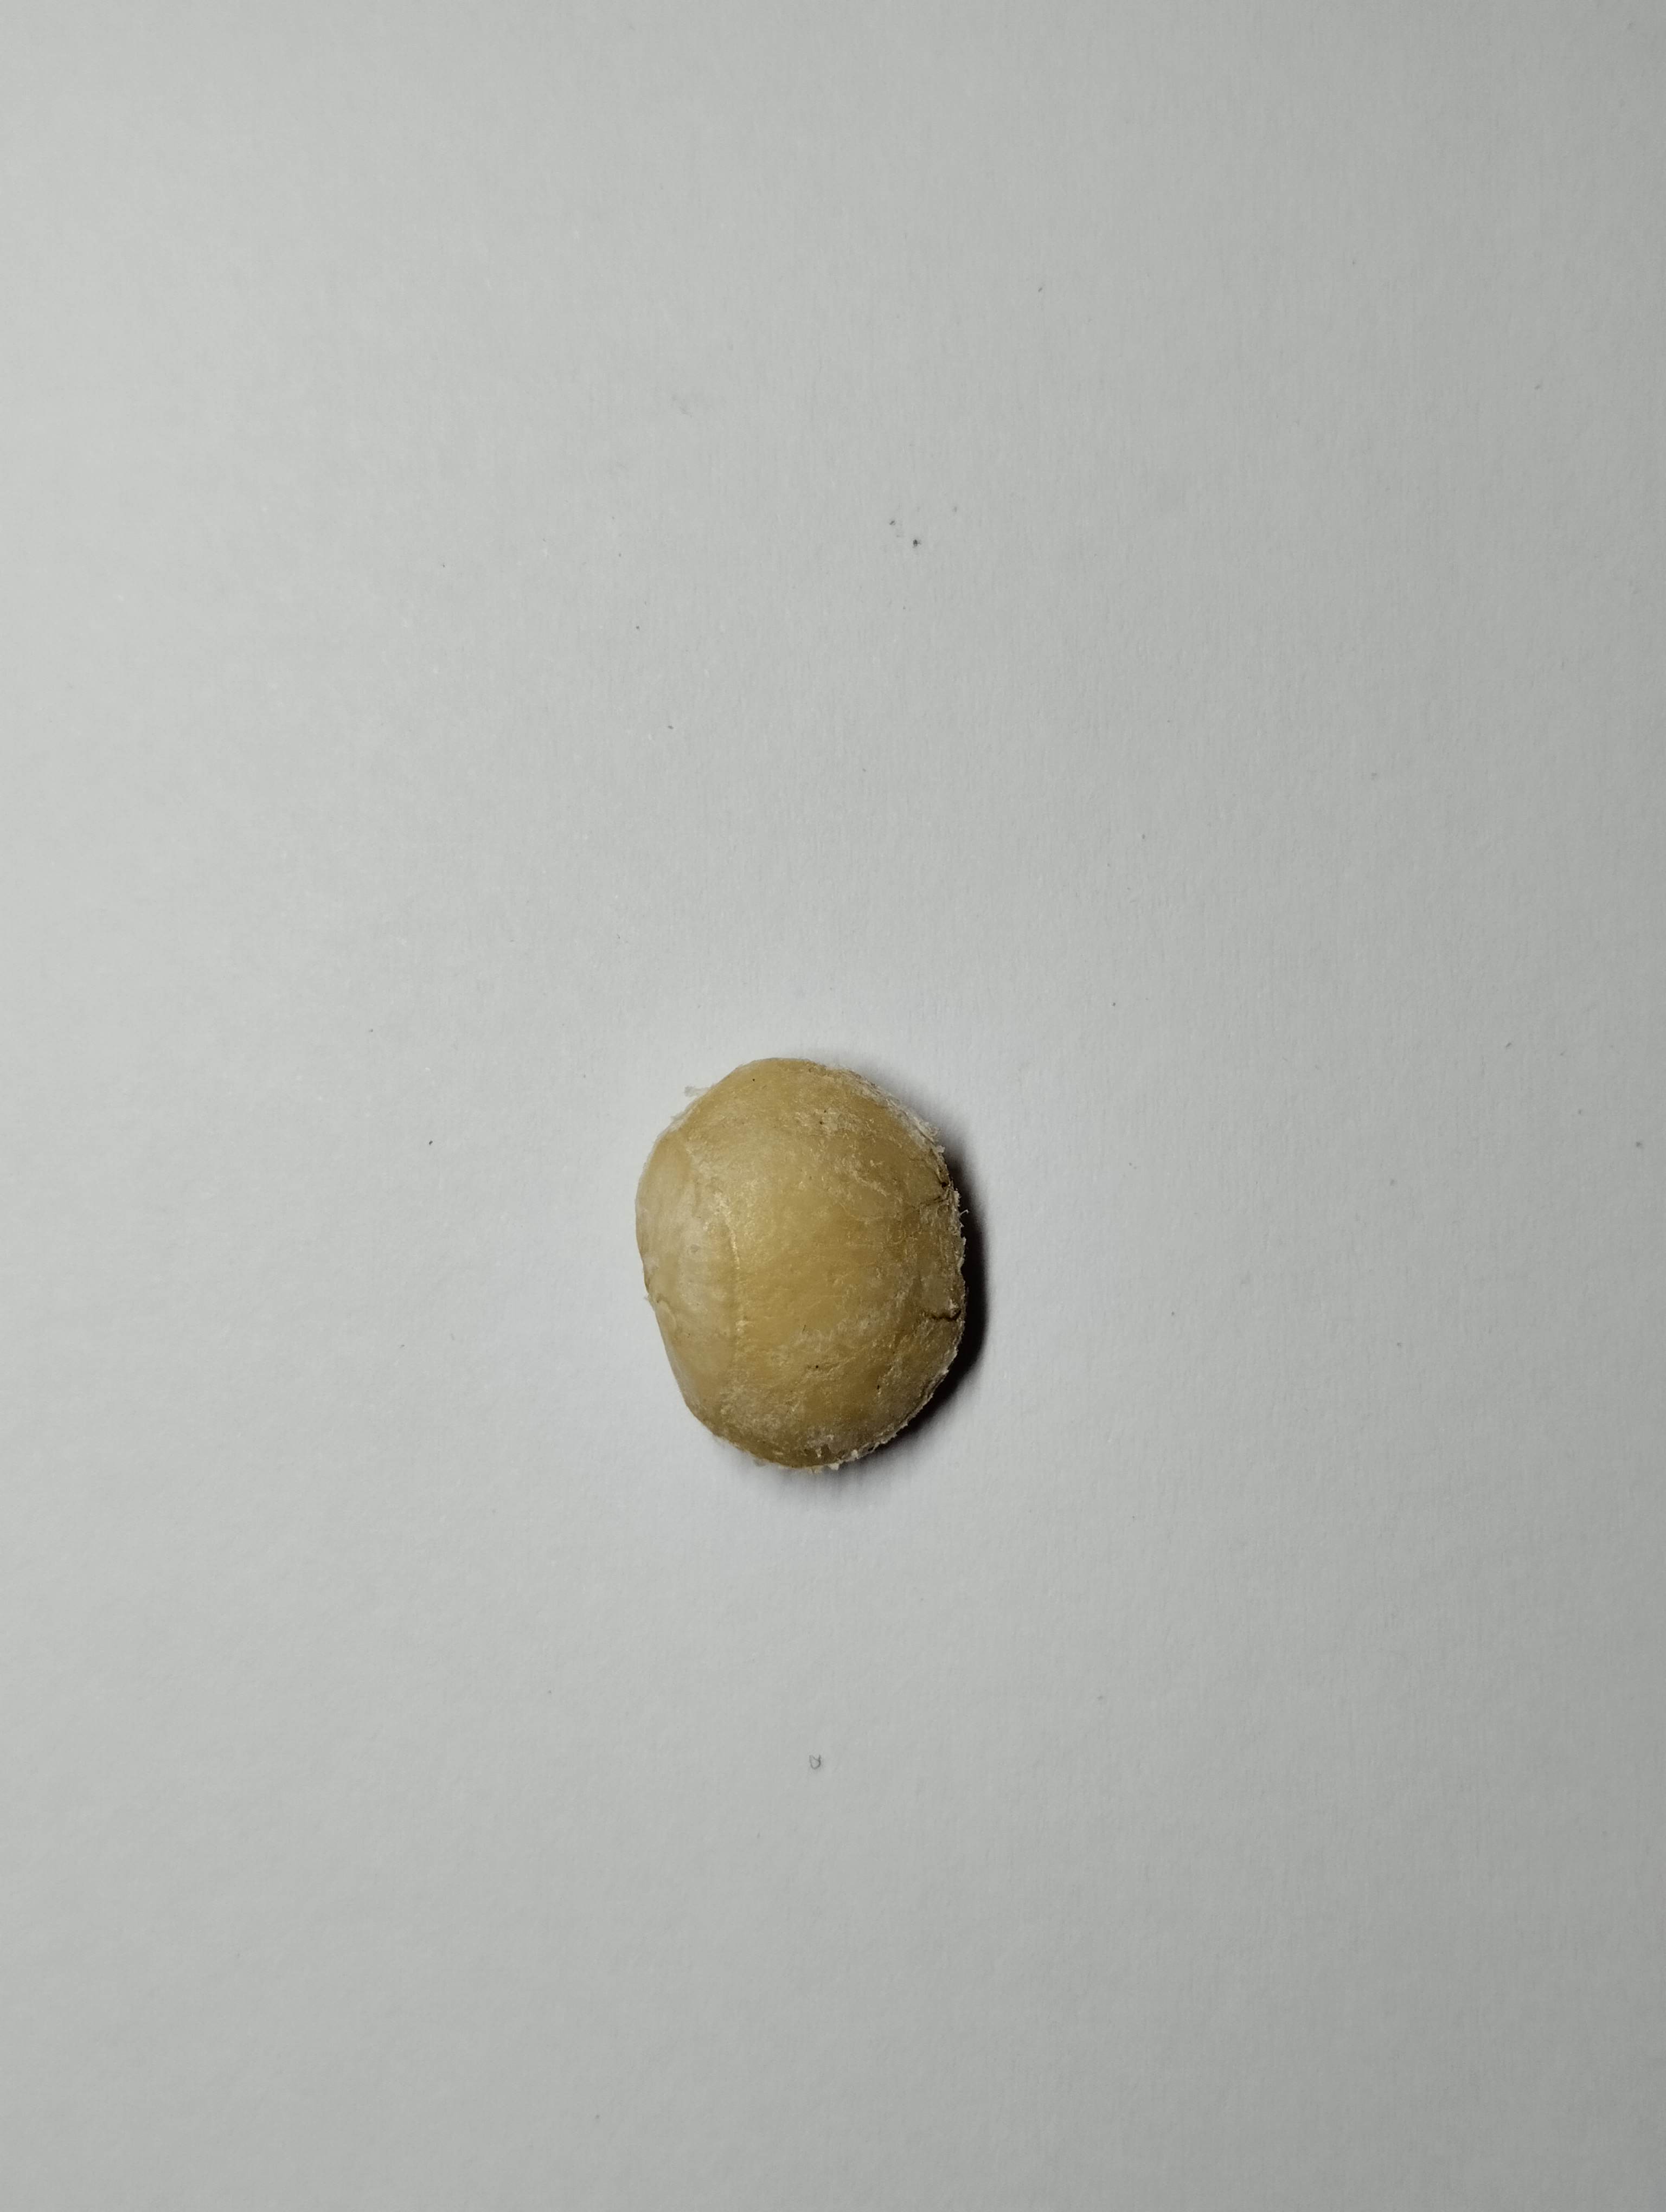
Label: bagus (good seed)